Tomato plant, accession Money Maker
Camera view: vertical (180 deg); turntable rotation: 270 degrees
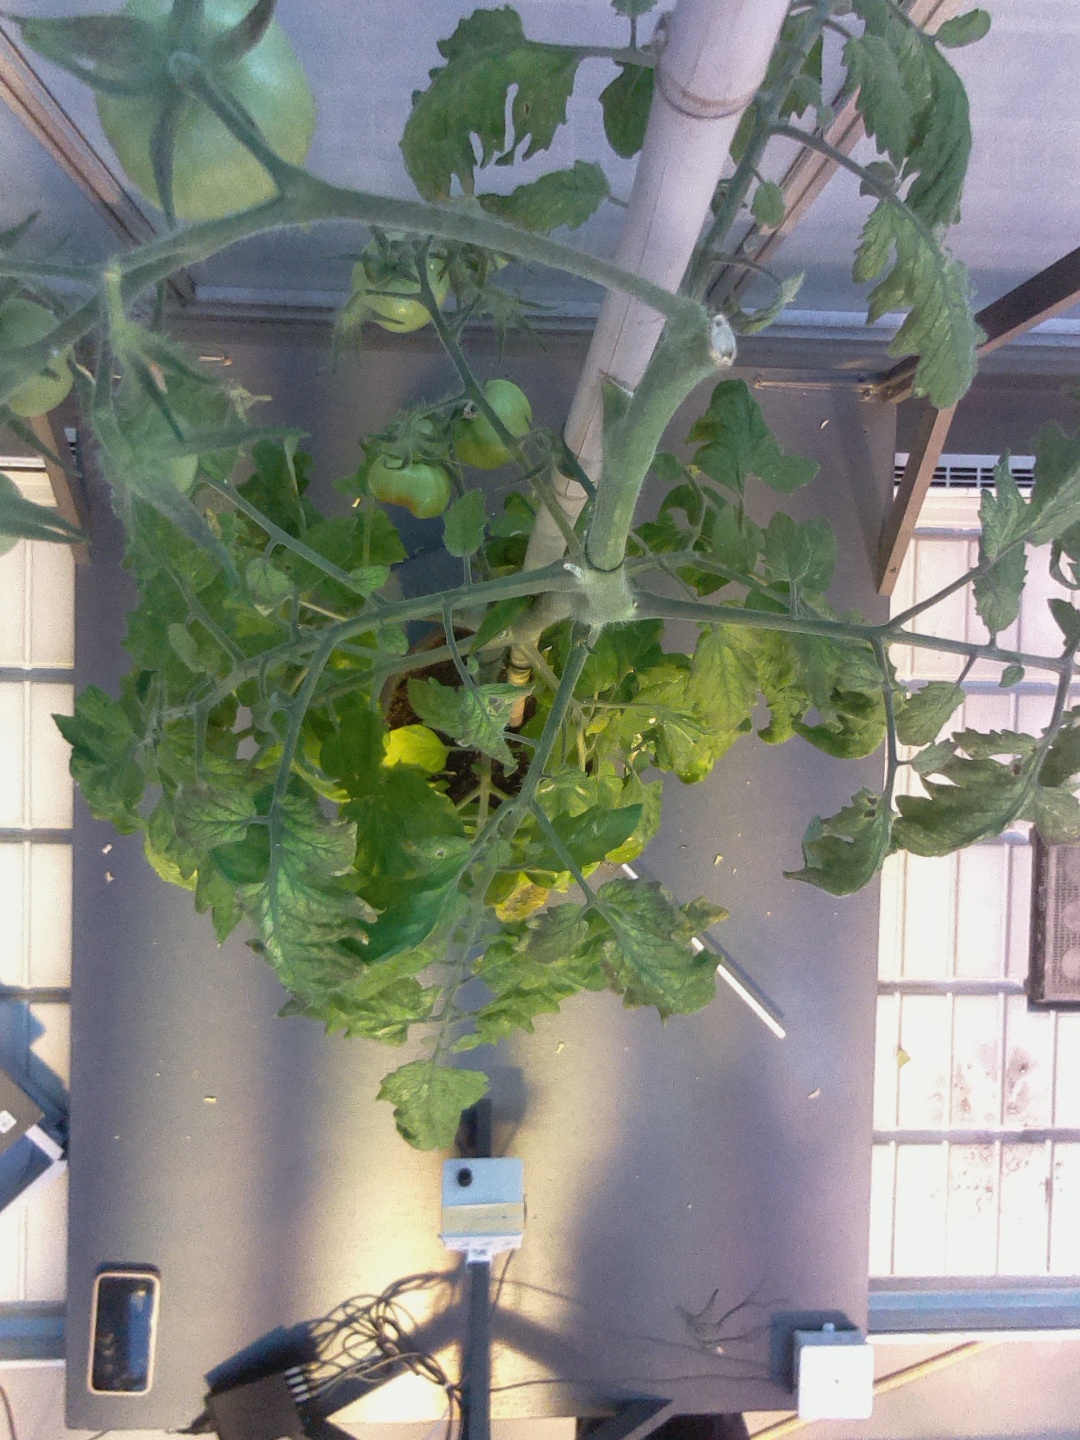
BBCH growth stage 79: 90% -100% of final fruit size